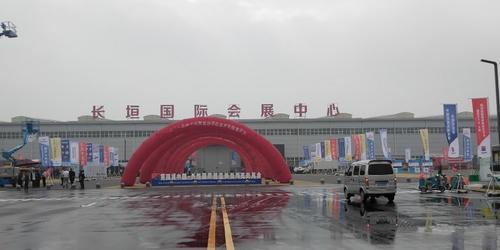
地标名称：长垣国际会展中心